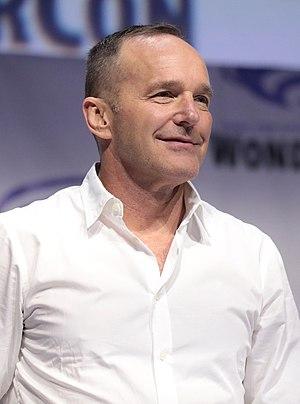
Clark Gregg est un acteur et scénariste américain, né le 2 avril 1962 à Boston.